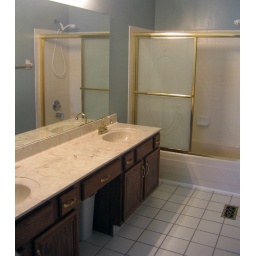
2 sink vanity, large walk in closet, shower doors, ceramic tiled floor